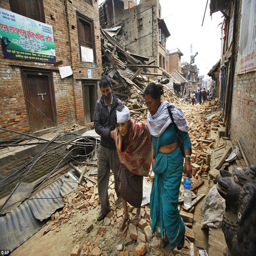
an elderly woman is accompanied through the street after undergoing treatment for a head injury at one of its remaining hospitals